Conde–Charlotte House

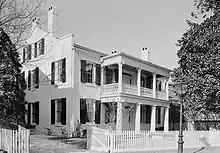
Conde–Charlotte House in 1936

The house was originally built in the Federal style and was later altered to reflect the Greek Revival style. It has a two-story portico on the front elevation featuring brick Doric columns on the lower level and wooden Corinthian columns on the upper level.